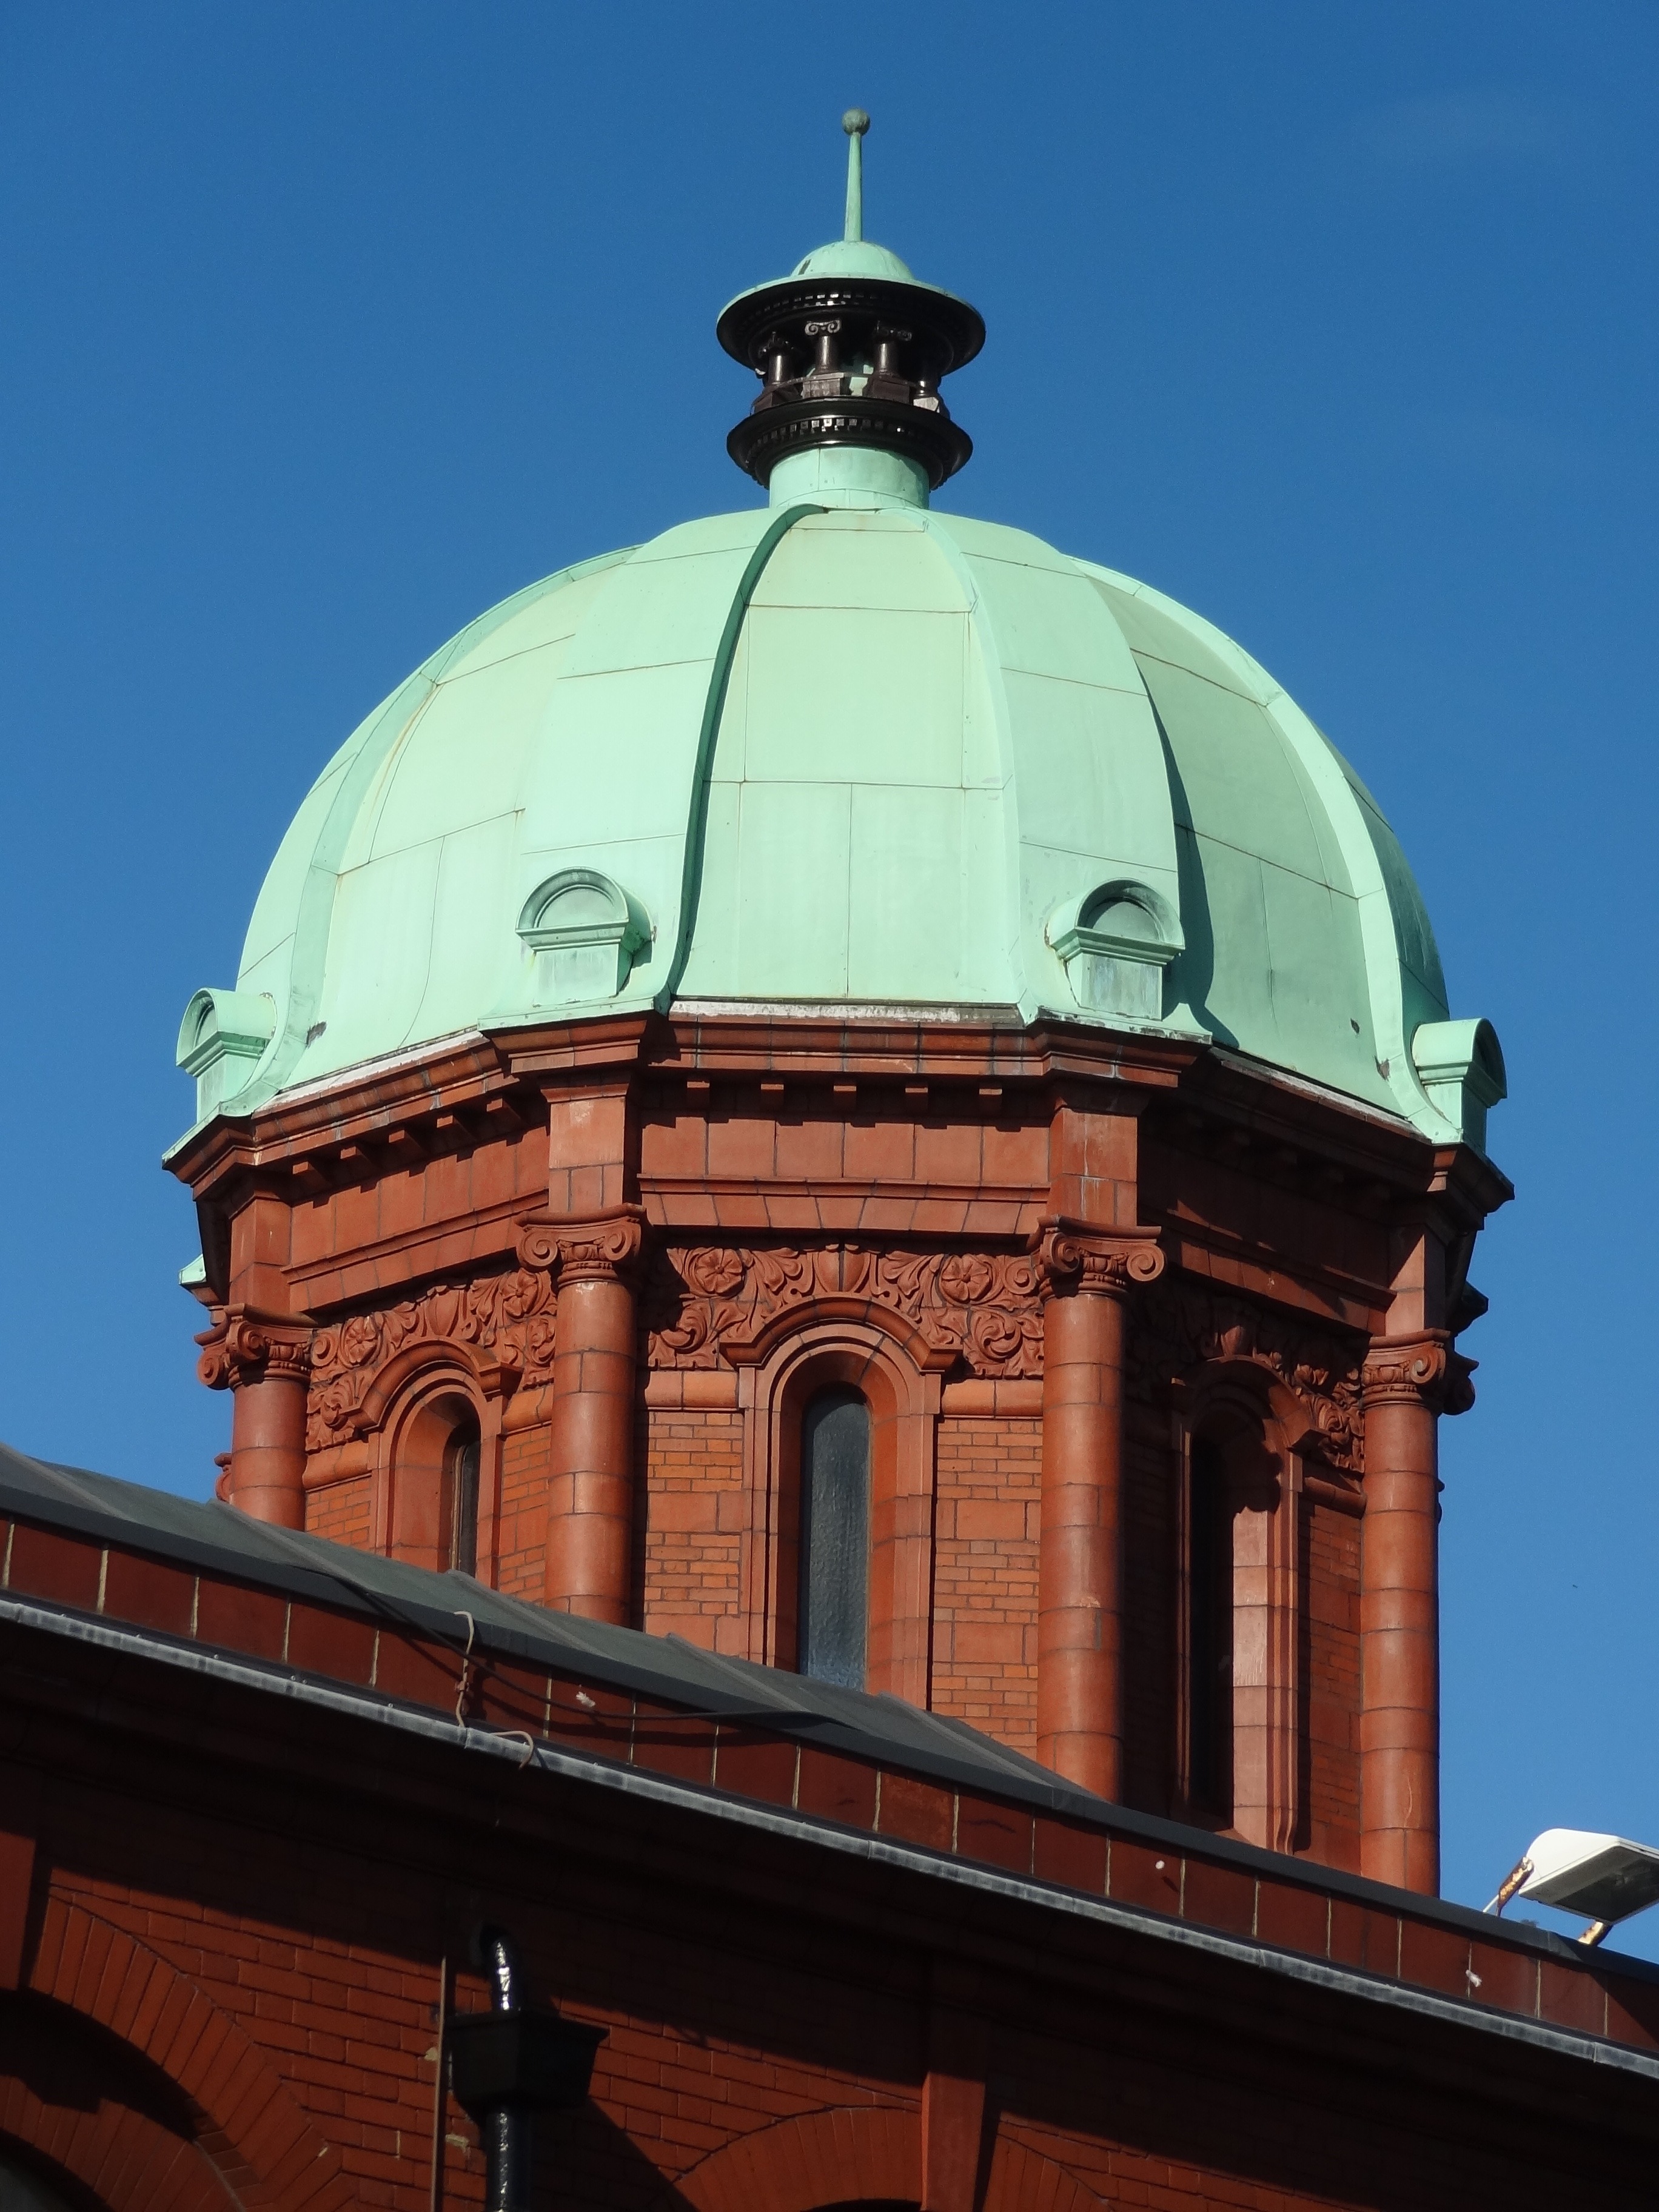
building, green, tower, museum, landmark, place of worship, copper, dome, middlesbrough